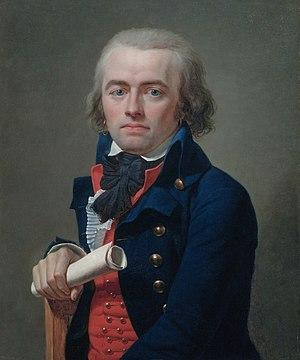
Jean Antoine Joseph Debry ou De Bry, né à Vervins le 25 novembre 1760, mort à Paris le 6 janvier 1834, est un homme politique français député de l'Aisne à l'Assemblée législative puis à la Convention nationale.
Les élections législatives ont eu lieu les 20-27 germinal an VII. Ce sont les dernières élections sous le Directoire mais également les dernières élections législatives libres avant 1815.